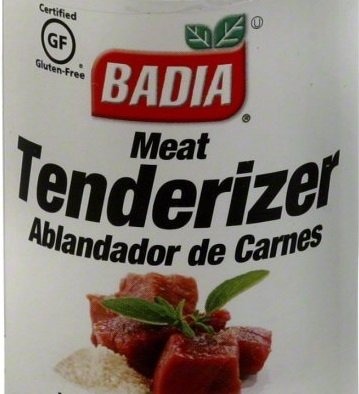
Item Name: Meat Tenderizer – 2 oz
Bullet Point 1: Pack of 12
Bullet Point 2: 2 oz. Cellophane Bags
Product Description: This mix, which includes sugar, calcium stearate and papain (derived from papaya), acts as a natural enzyme in tenderizing uncooked meat without altering the flavor. Ingredients: Salt, Sucrose, Calcium Stearate and Papain
Value: 24.0
Unit: Ounce

Price: 5.23